Annunciation Monastery (Tolyatti)

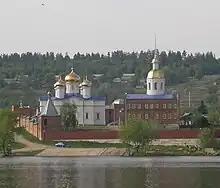
Annunciation Monastery

The Annunciation Monastery is a church complex in the village of in the urban district of Tolyatti in Samara Oblast in Russia.